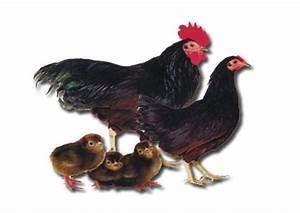
chicken